Countess Karoline Ernestine of Erbach-Schönberg

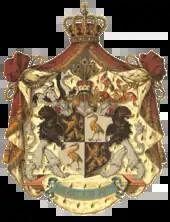

Countess Karoline Ernestine of Erbach-Schönberg, born 20 August 1727 (20 July, according to other sources) at Gedern, Oberhessen, Hesse-Darmstadt, in the then Holy Roman Empire, was a daughter of George August, Count of Erbach-Schönberg, and Ferdinande Henriette, Countess of Stolberg-Gedern. She died at Ebersdorf, Thuringia, on 22 April 1796, at age 68.